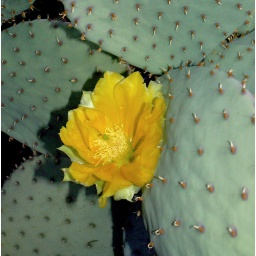
A shot in the dark, another yellow cactus flower on prickly pear cactus, seen at the Quality Inn, Tucson, Arizona.